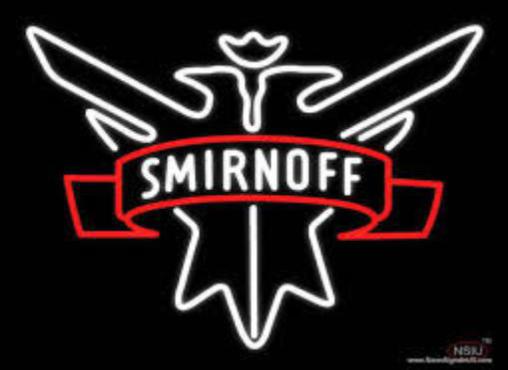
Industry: Food